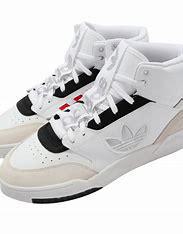
Brand: adidas
Model: Drop Step XL Skate